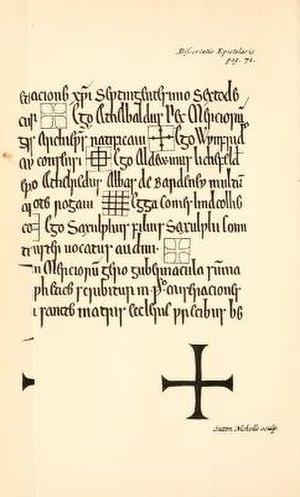
La Chronique de Croyland constitue une source primaire importante quant à l'histoire médiévale anglaise, en particulier celle de la fin du XVᵉ siècle. Elle tire son nom de son lieu d'origine, l'abbaye bénédictine de Croyland, située dans le Lincolnshire, en Angleterre. La chronique était autrefois connue sous le nom de Chronique d'Ingulphe, d'après son supposé compilateur original, l'abbé Ingulphe, qui a vécu au XIᵉ siècle. Comme cette partie du texte est maintenant connue pour avoir été une falsification ultérieure, son auteur est désormais connu sous le nom de « Pseudo-Ingulphe ». La validité de la source elle-même a été mise en doute, en partie à cause de l'identité inconnue de l'auteur original et des lacunes dans toutes les suites du texte. En outre, peu d'efforts ont été déployés pour trouver et traduire le manuscrit original.